Swarcliffe

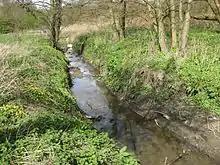
Cock Beck going north from Barwick Road

The Battle of the Winwaed, between the army of the Christian king Oswiu of Bernicia and the pagan army of King Penda of Mercia, took place in 655 AD, according to Bede, although some historians favour 654 or 656. The actual site of the battle is disputed, but one possibility is that the River Winwaed is now the Cock Beck, to the east of Swarcliffe. The battle is remembered in the names of Pendas Way, a street south of Swarcliffe, and the nearby Pendas Fields estate.